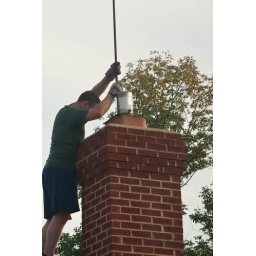
on the roof of our neighbor's house in Treetops. Filename: USA-KY-2009-3721